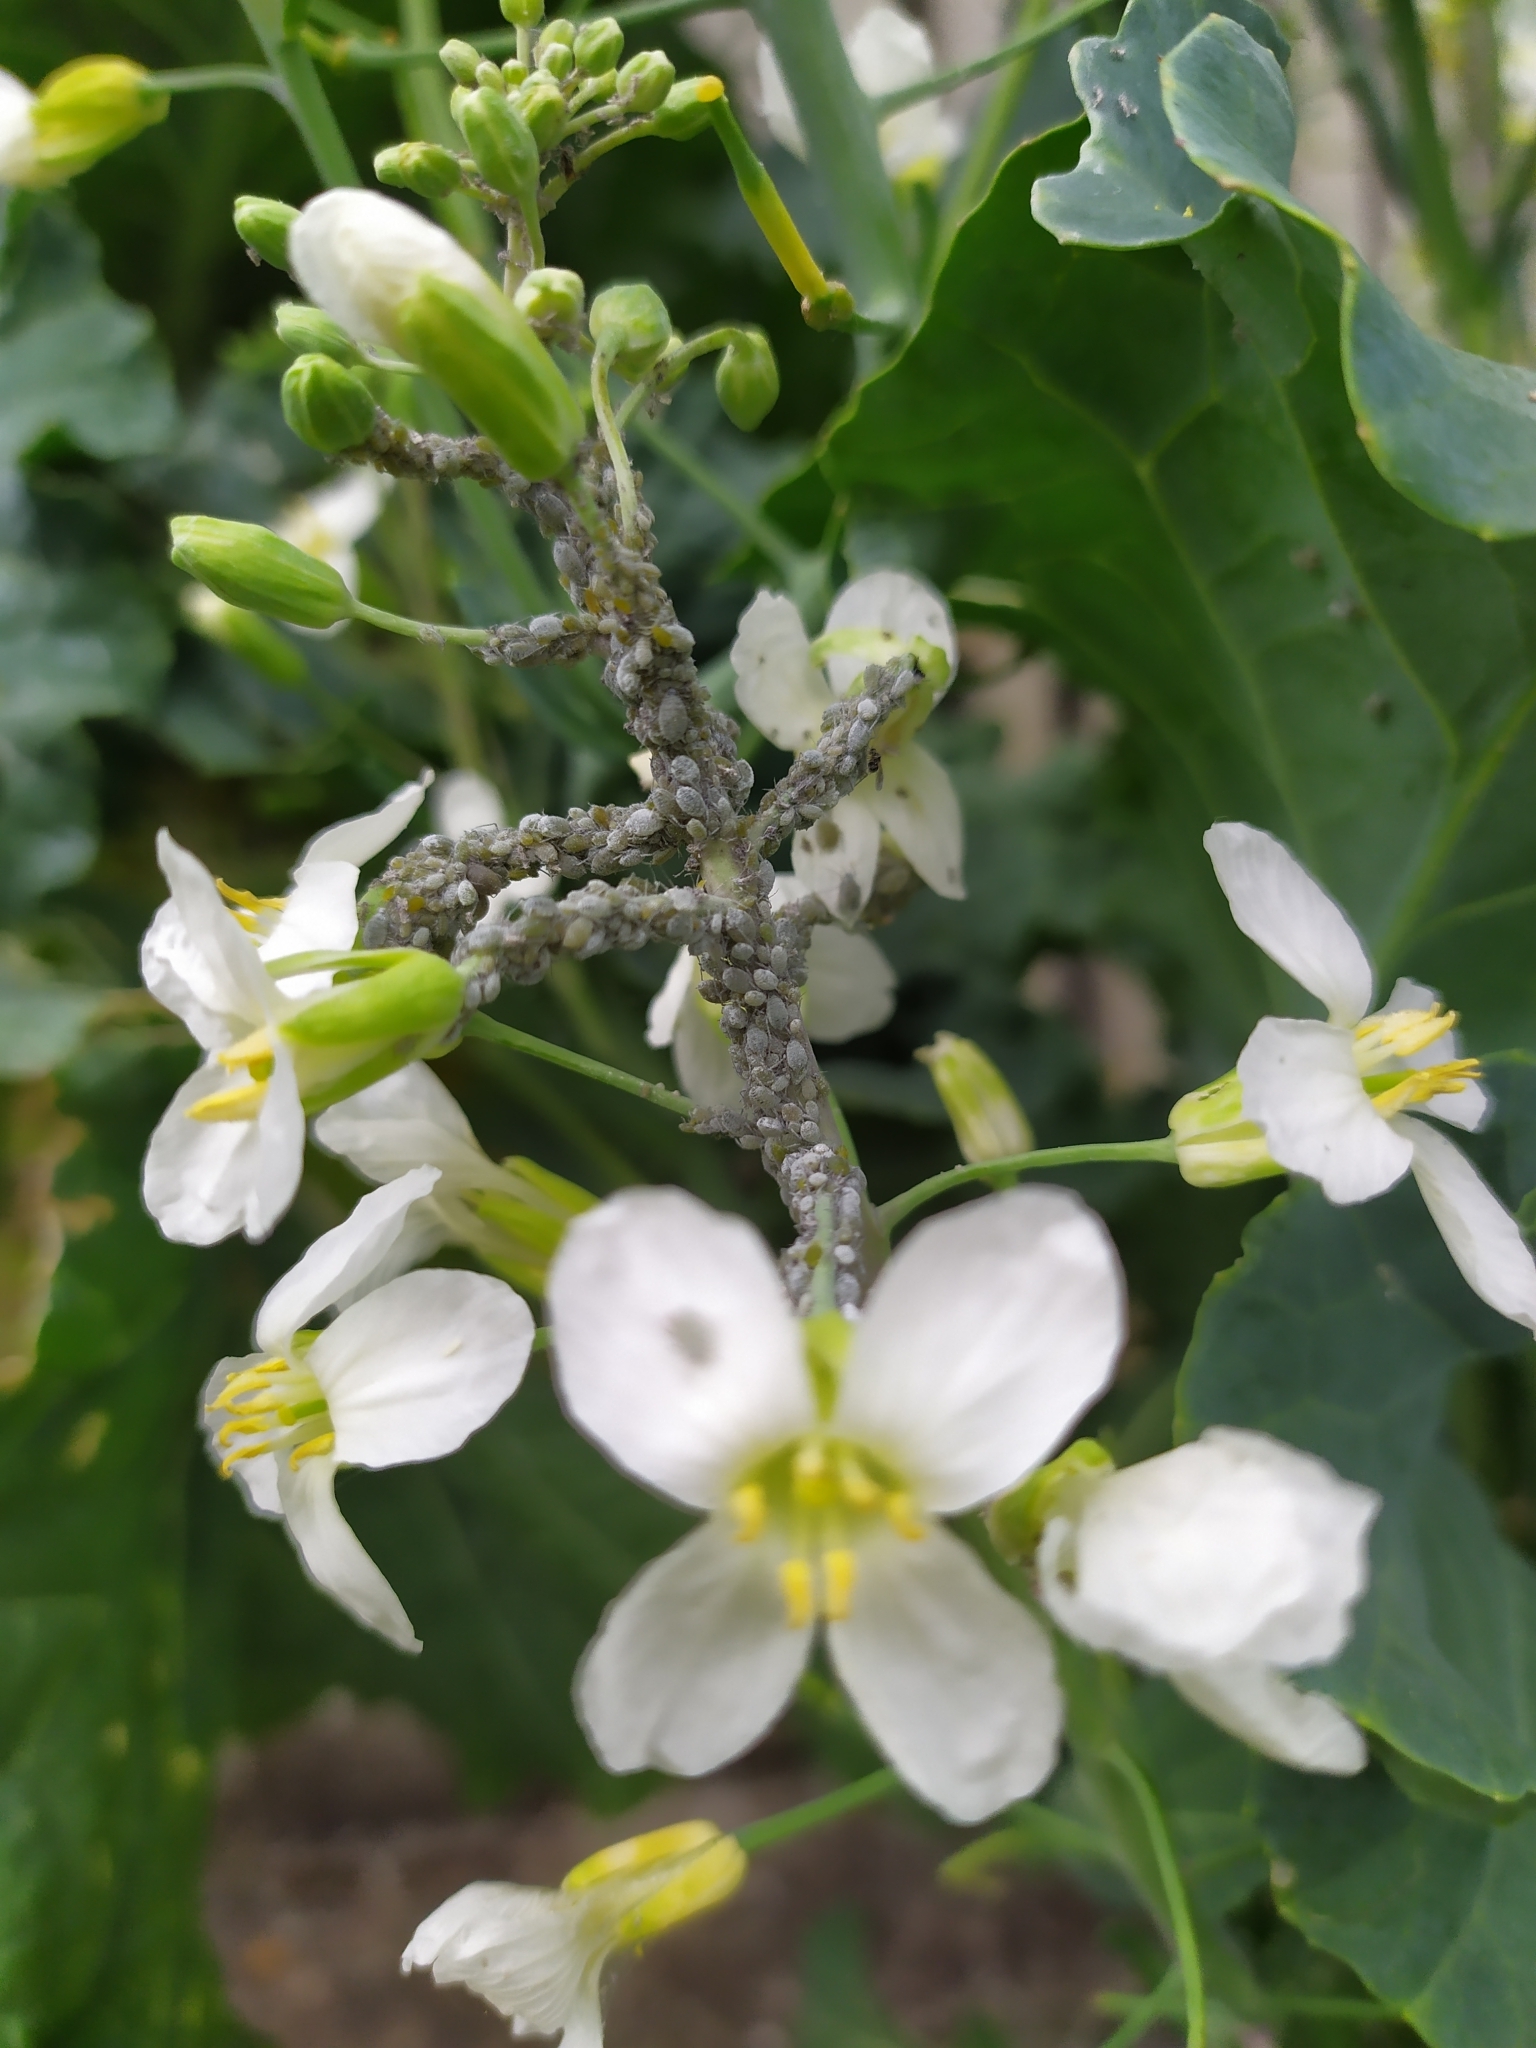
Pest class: cabbage_aphid